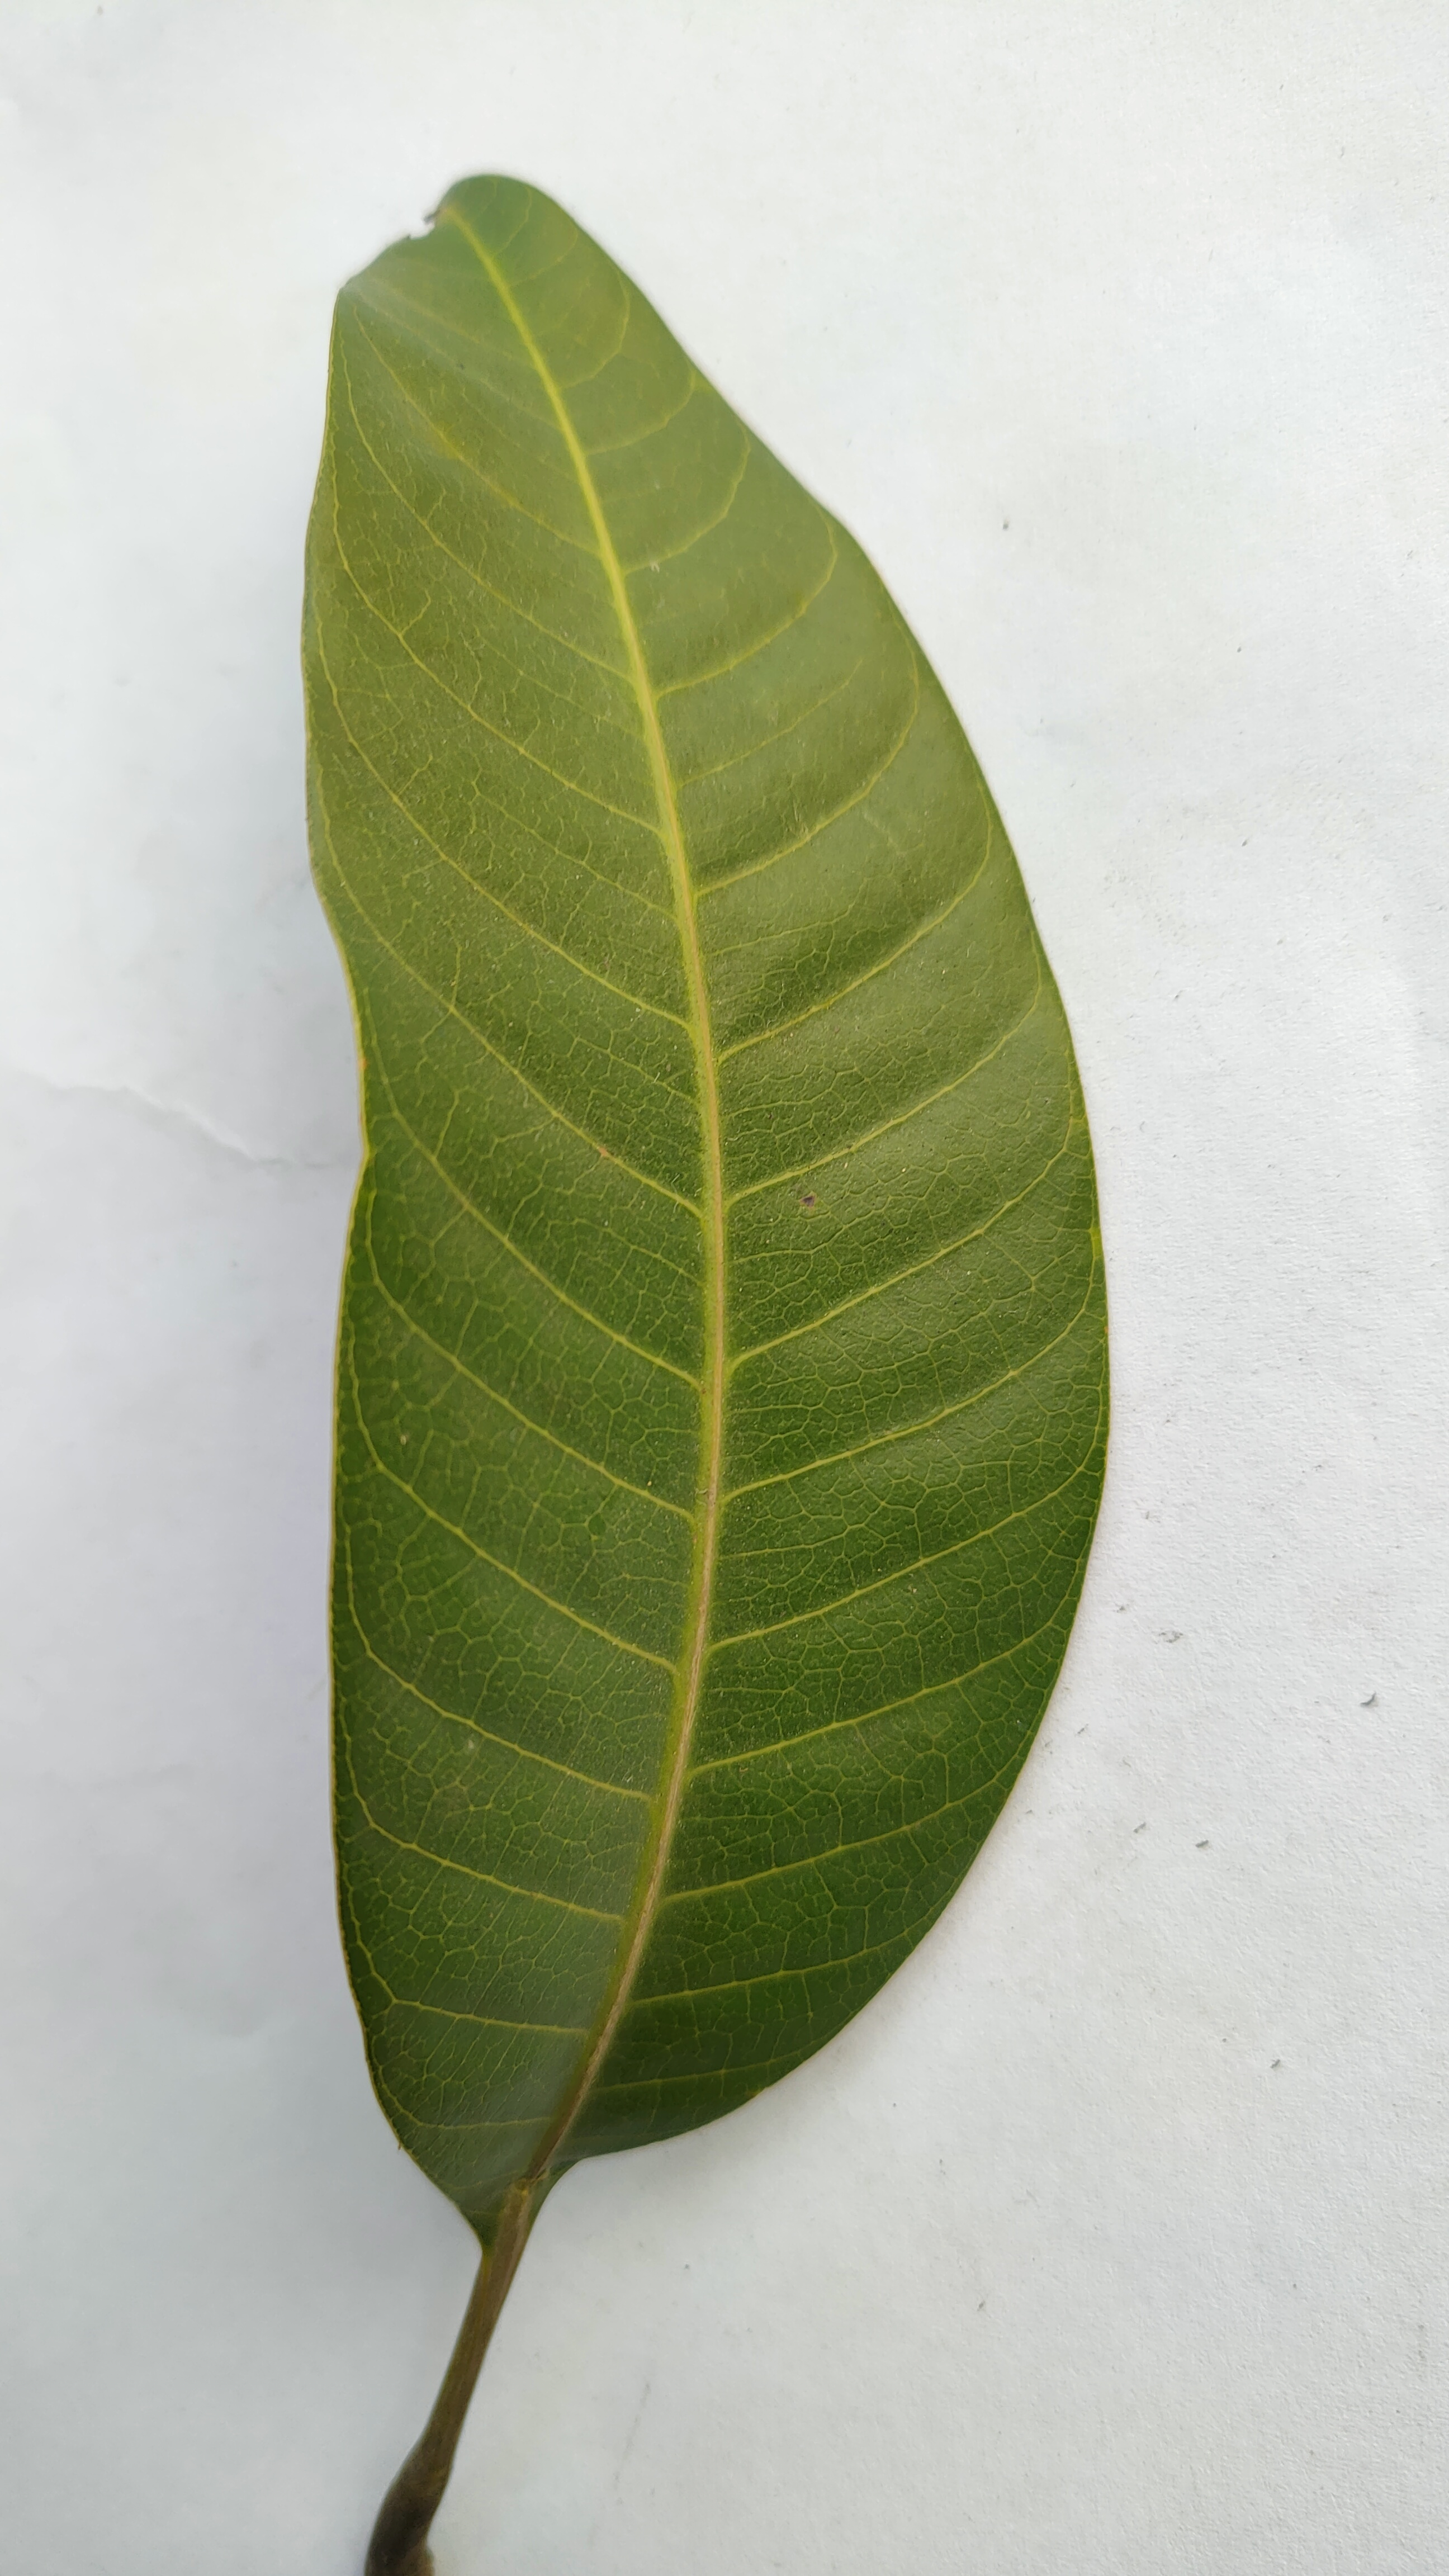
Leaf variety: Mango